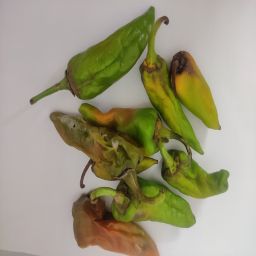
Crop: New Mexico Green Chile
Quality: Damaged